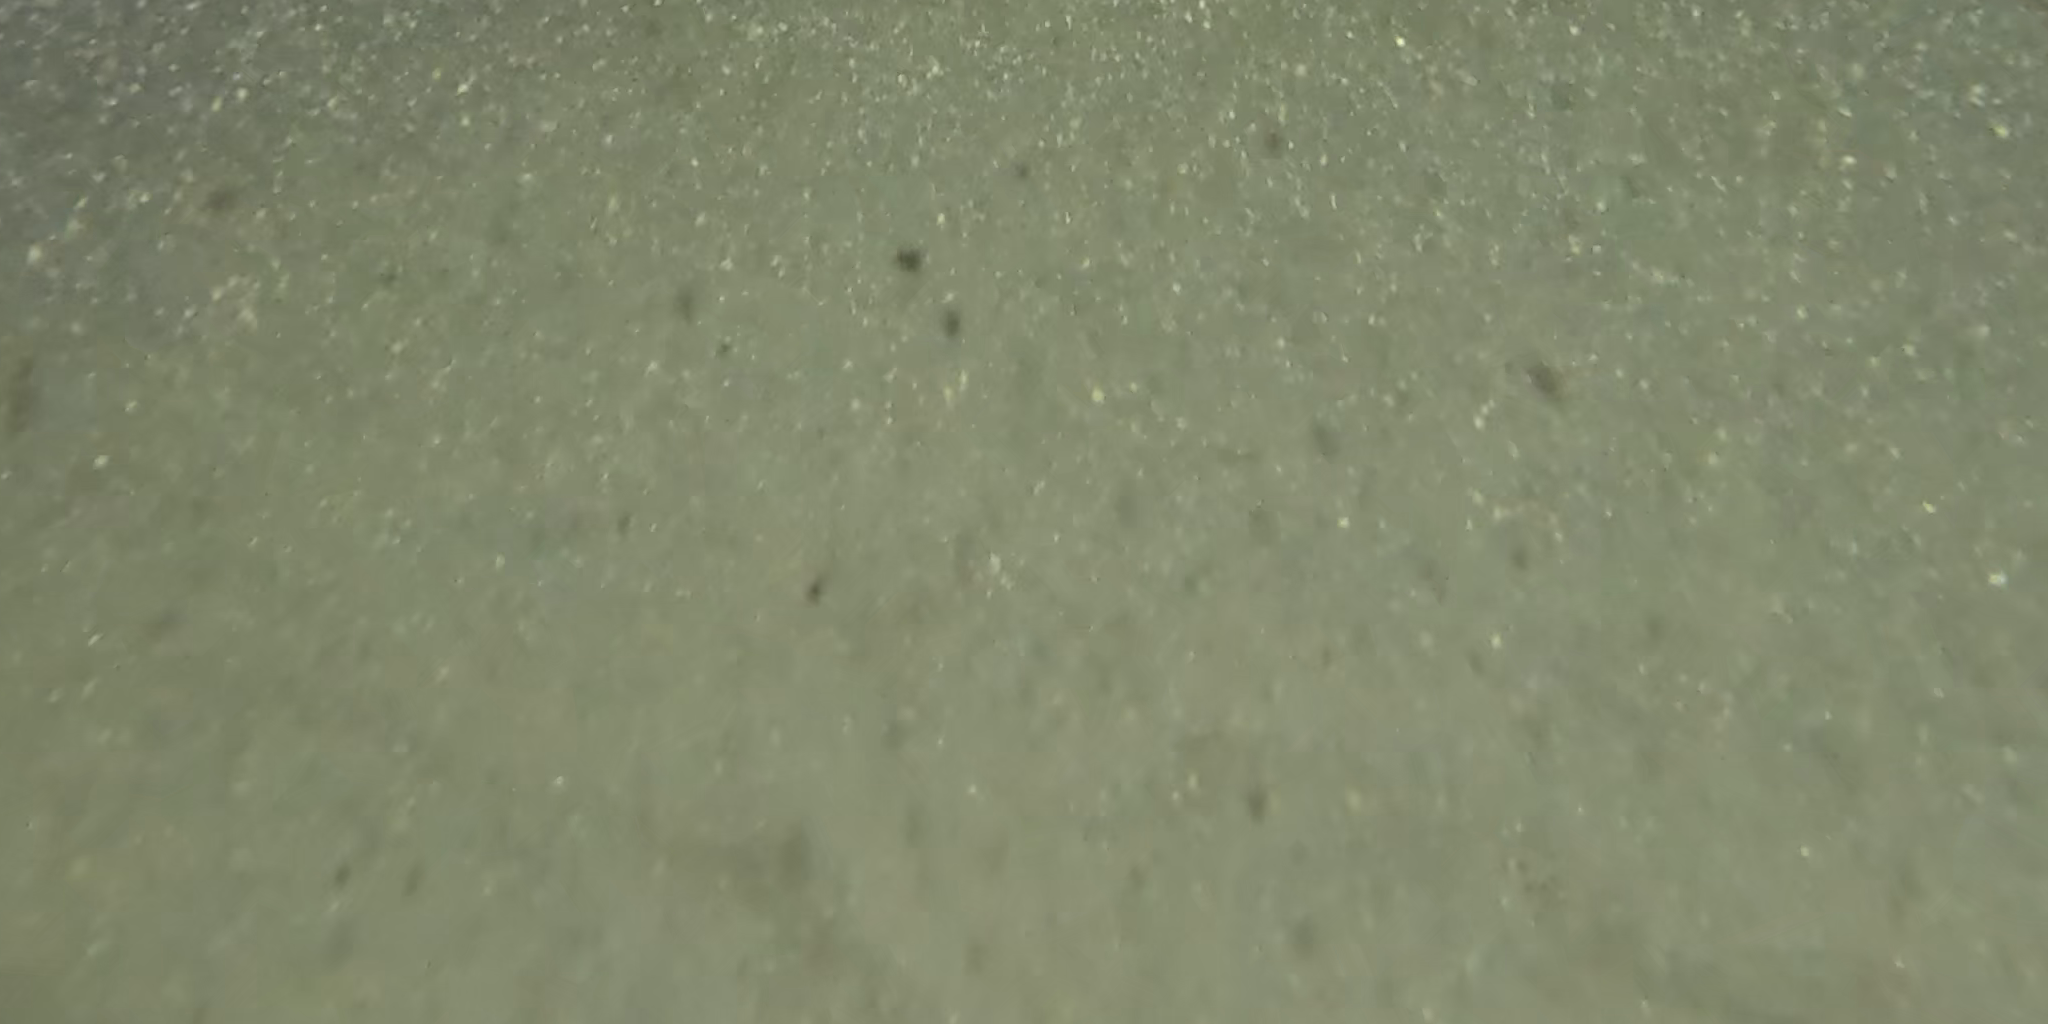
Seabed habitat: sand